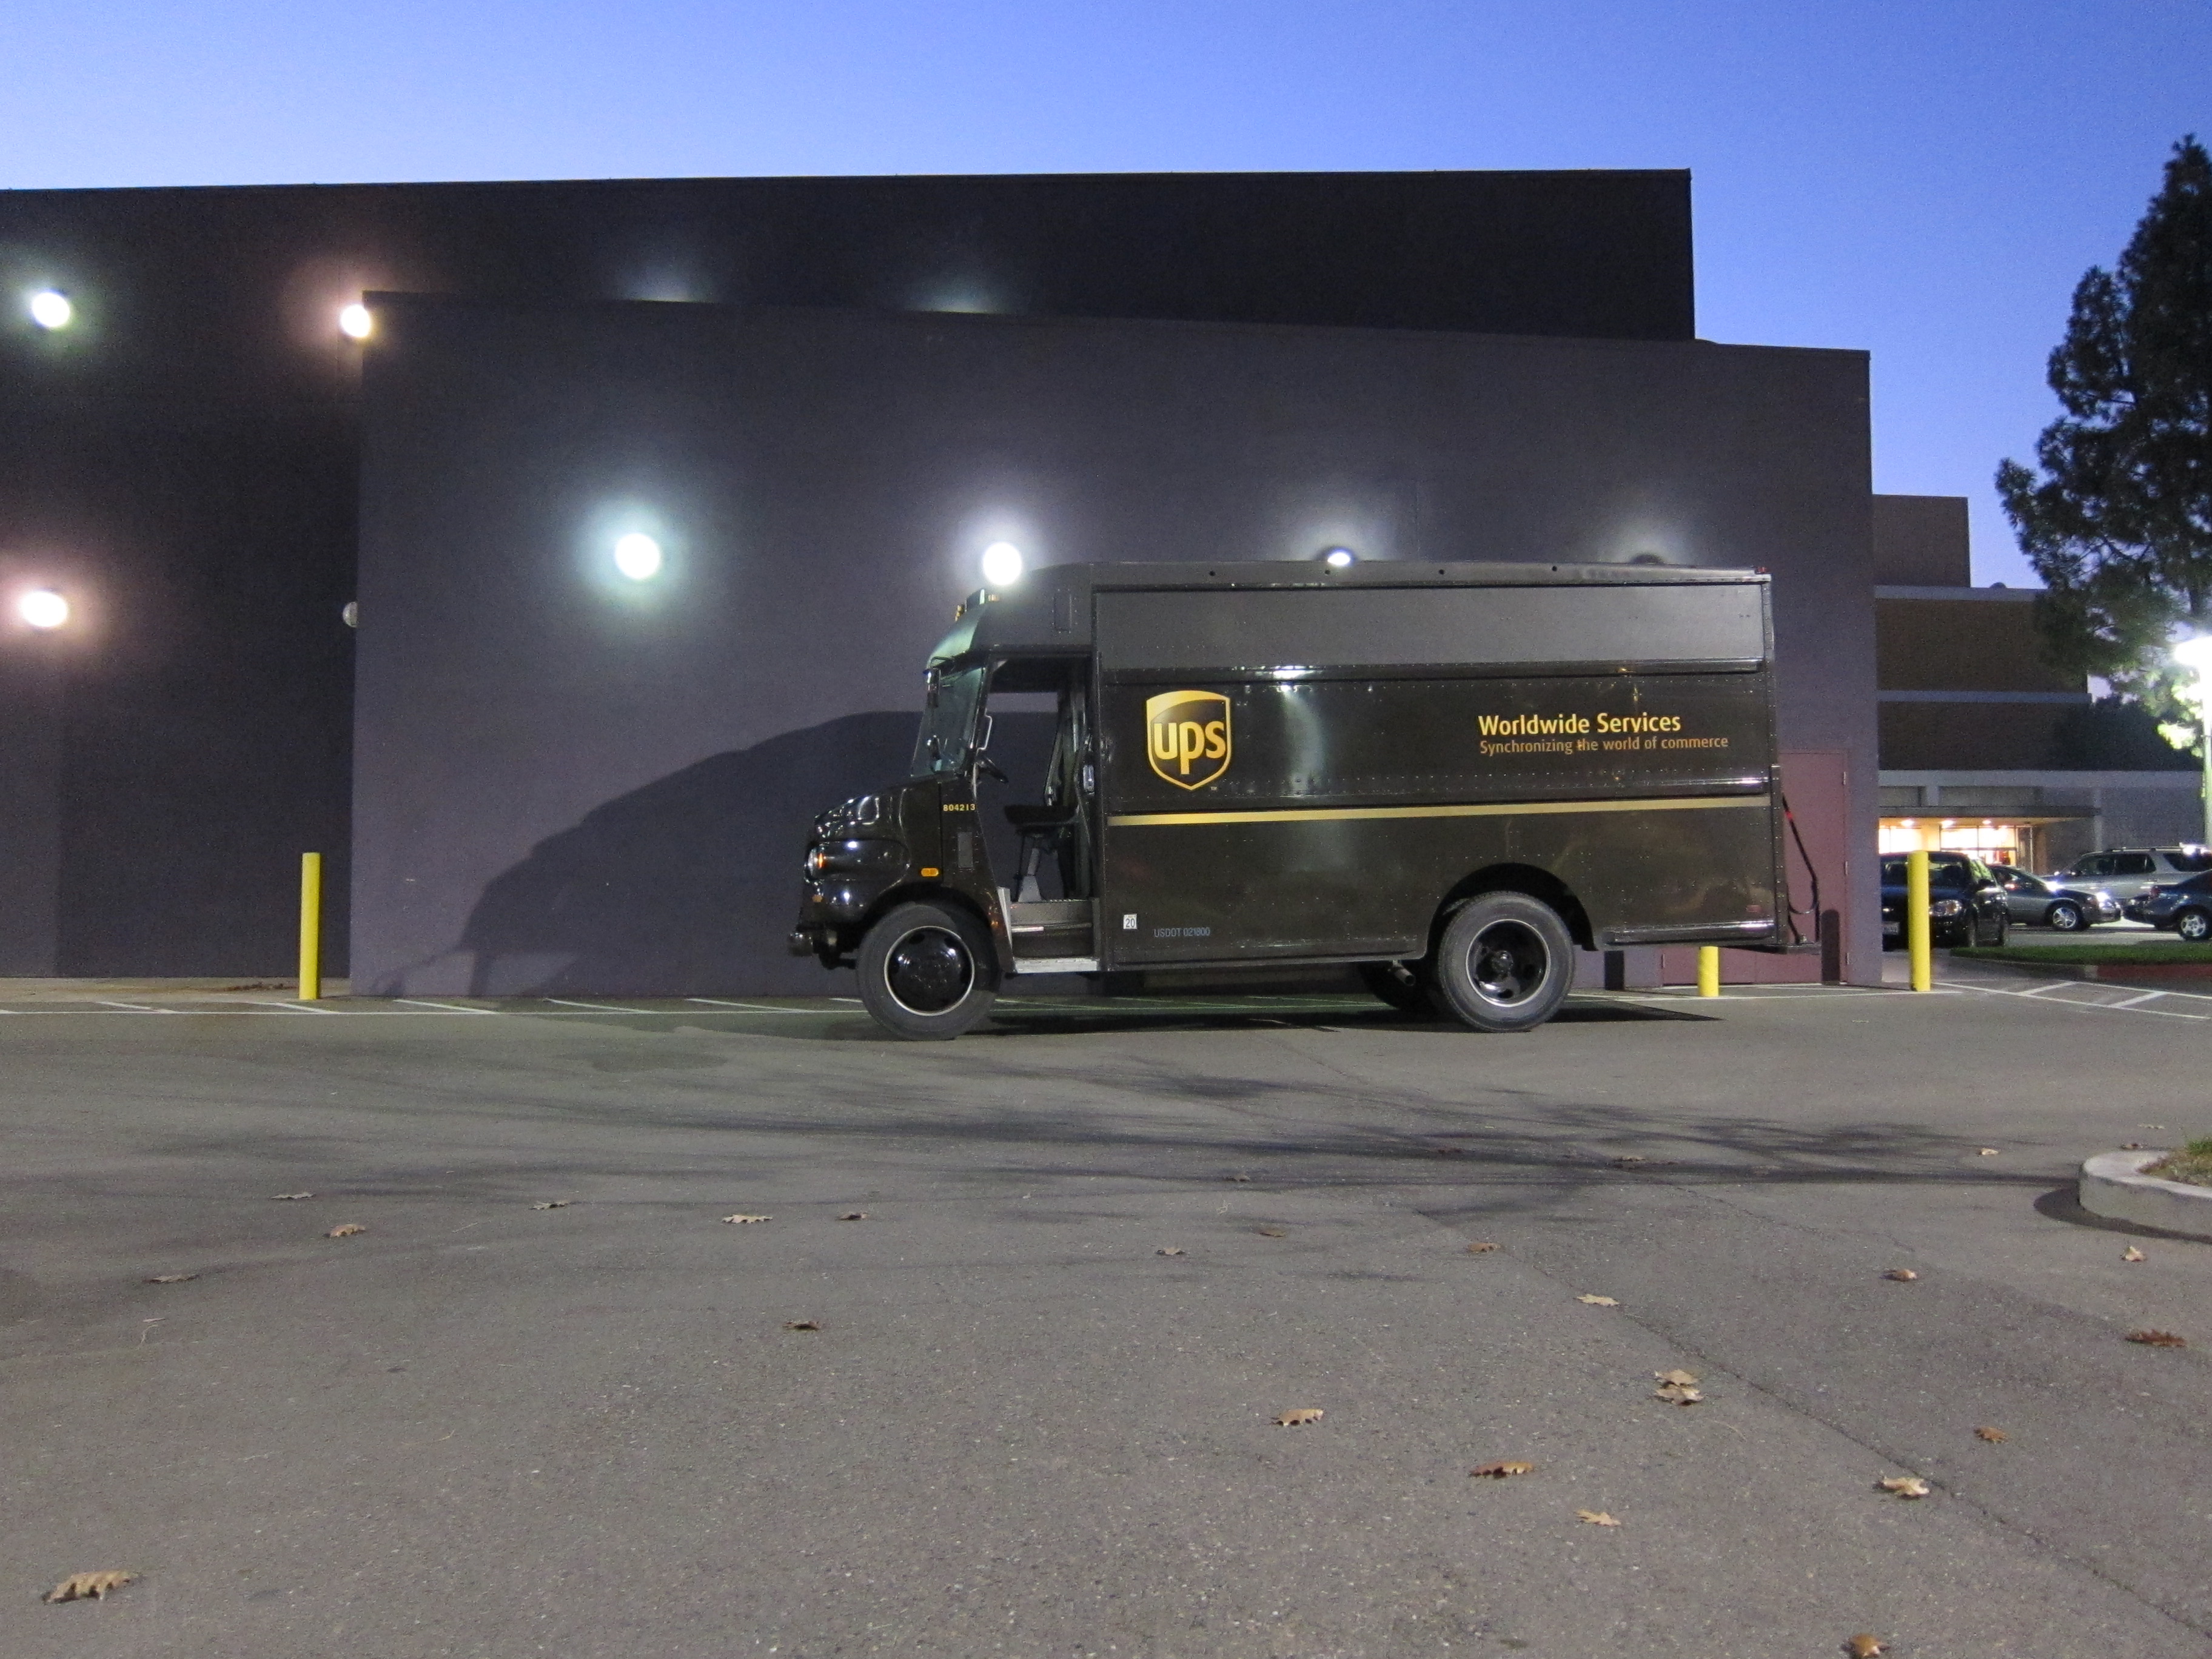
car, transport, truck, vehicle, public transport, bus